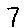
Label: 7